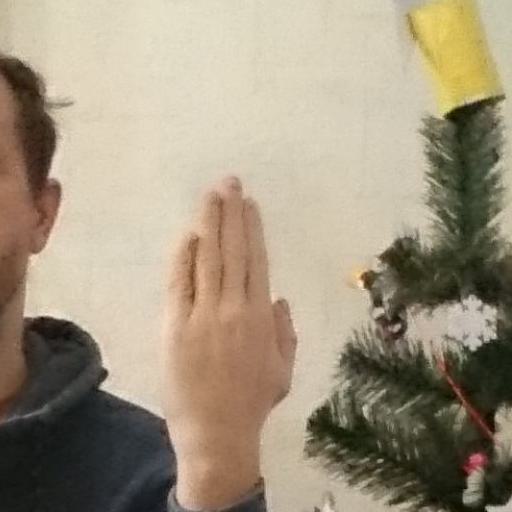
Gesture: stop_inverted